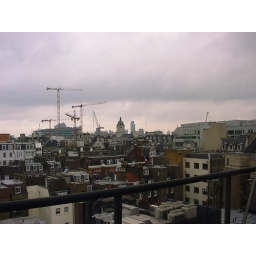
View from the 7th floor of our London head office in Bloomsbury, looking out across the London rooftops towards Holborn